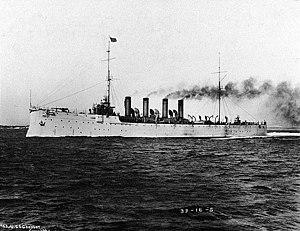
La classe Chester est une classe de trois croiseurs éclaireurs conçue pour la reconnaissance dans l'US Navy.